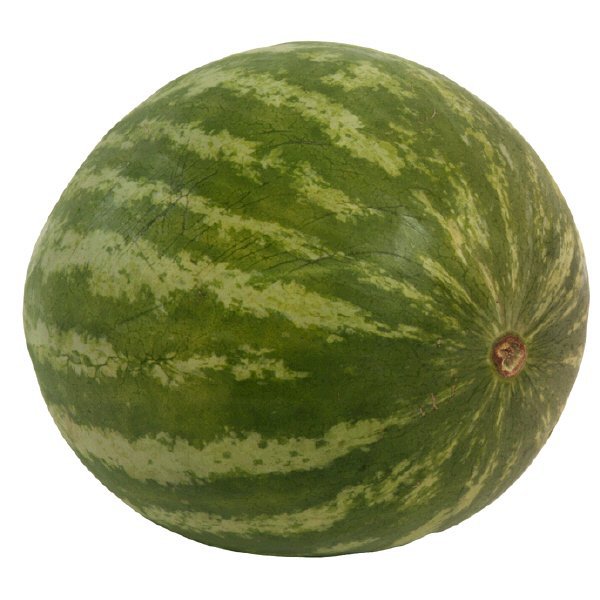
Label: Watermelon